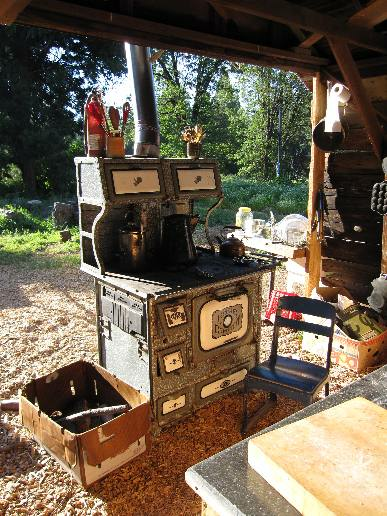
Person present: No